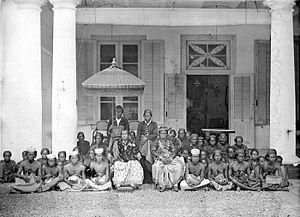
Les Bugis, ou Ugi en langue bugis, sont un peuple de la province indonésienne de Sulawesi du Sud dans l'île de Célèbes.
La condition des femmes en Indonésie diffère sensiblement selon les régions et la période historique que l'on traite. Le statut juridique le plus favorable aux femmes est traditionnellement celui du pays Minangkabau, tandis que le statut personnel le plus strict est celui du pays d'Aceh qui suit le droit pénal musulman depuis 2001. Ces différences dépendent, en réalité, de nombreuses variables : statut personnel selon la religion, autorités d'occupation, évolution récente de la législation musulmane.
Un État princier d'Indonésie est une ancienne entité politique située dans ce qui constitue aujourd'hui l'Indonésie, dirigée par un souverain portant des titres différents tels que sunan, sultan, roi, etc. Au début du XXᵉ siècle, à l'époque des Indes orientales néerlandaises, on en comptait plus de 350, en majorité en dehors de Java. Ils sont habituellement appelés « royaume » mais ne correspondent pas à la notion de royaume selon le critère européen. Ces États princiers ont été abolis avec la proclamation de l'indépendance et la création de la république d'Indonésie en 1945. Toutefois, les familles régnantes de nombre d'entre eux existent toujours. Beaucoup ont pu garder leurs palais. Nombre des chefs de ces maisons princières jouent encore un rôle cérémoniel et rituel.